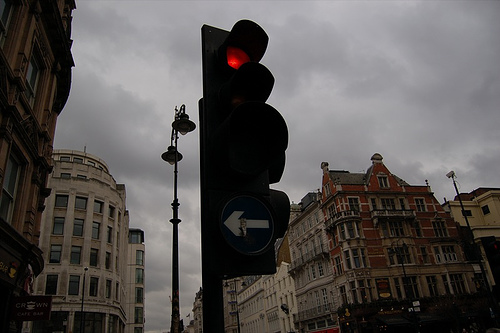
user: Given an image and a question. Answer the question in a short answer. Question: What is the weather forecasting on this day? Short Answer:
assistant: overcast